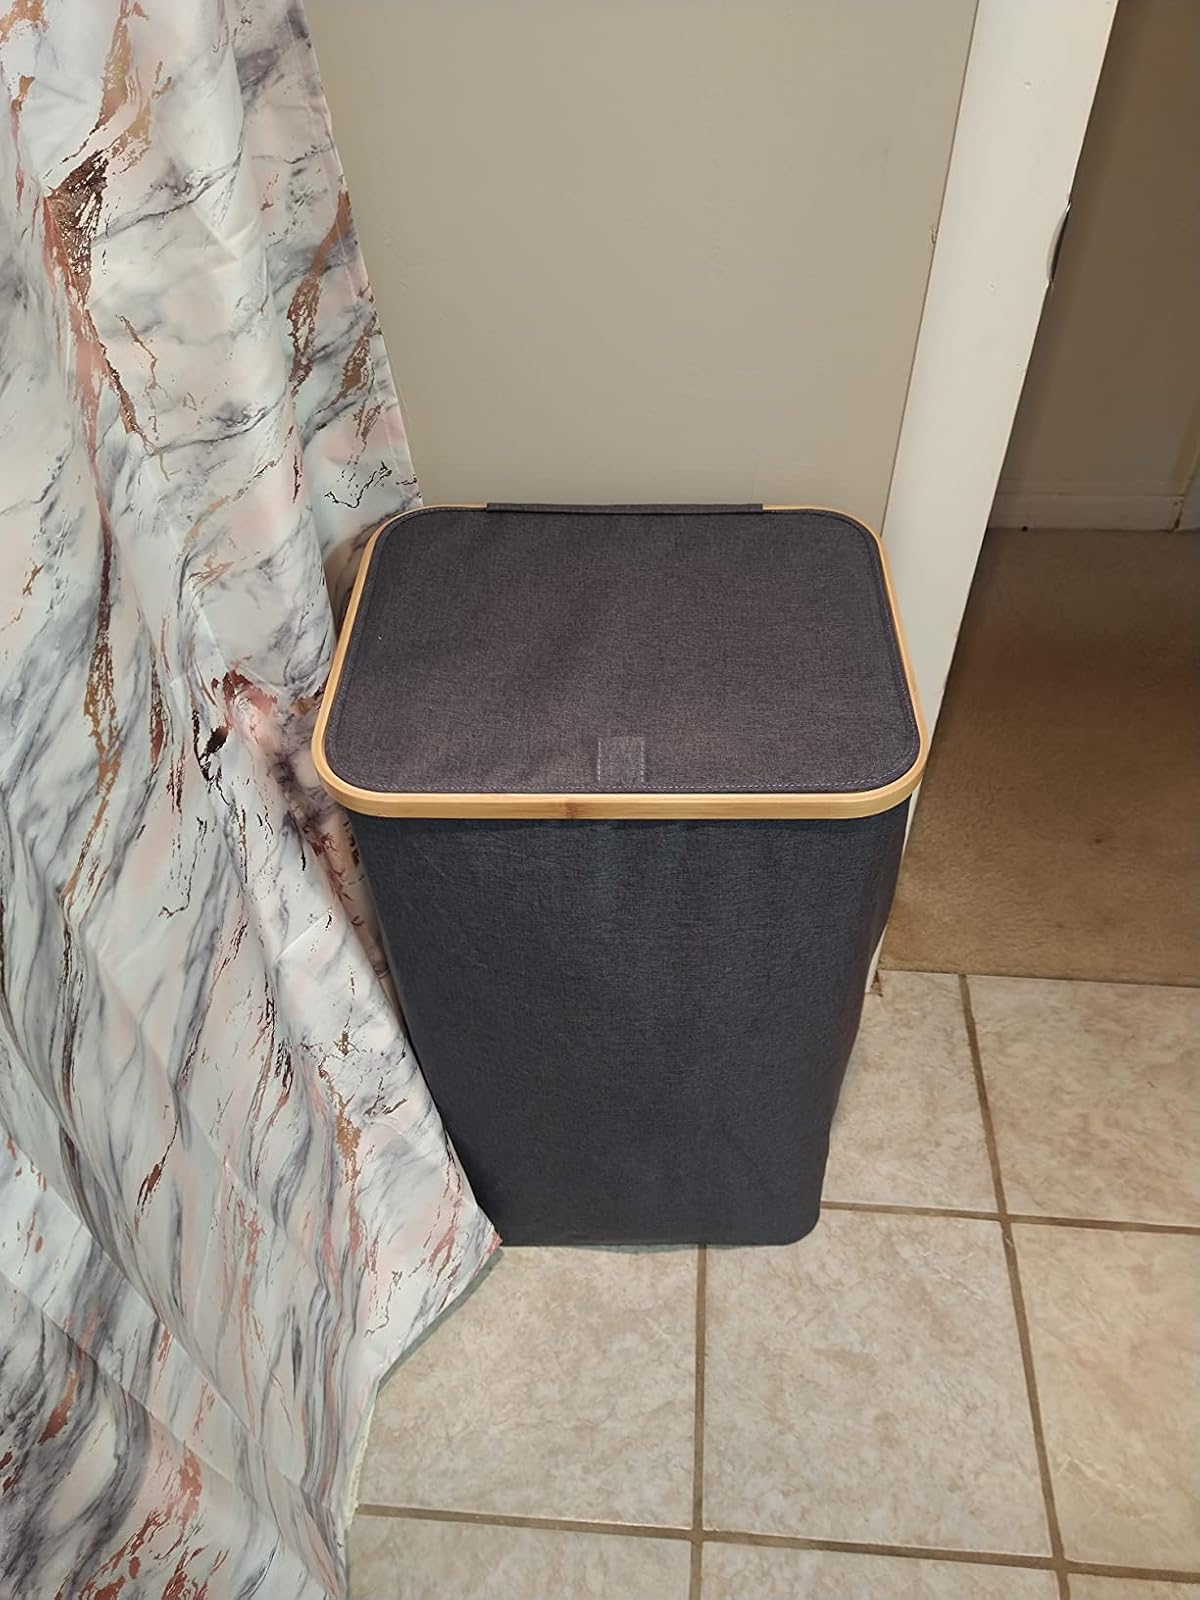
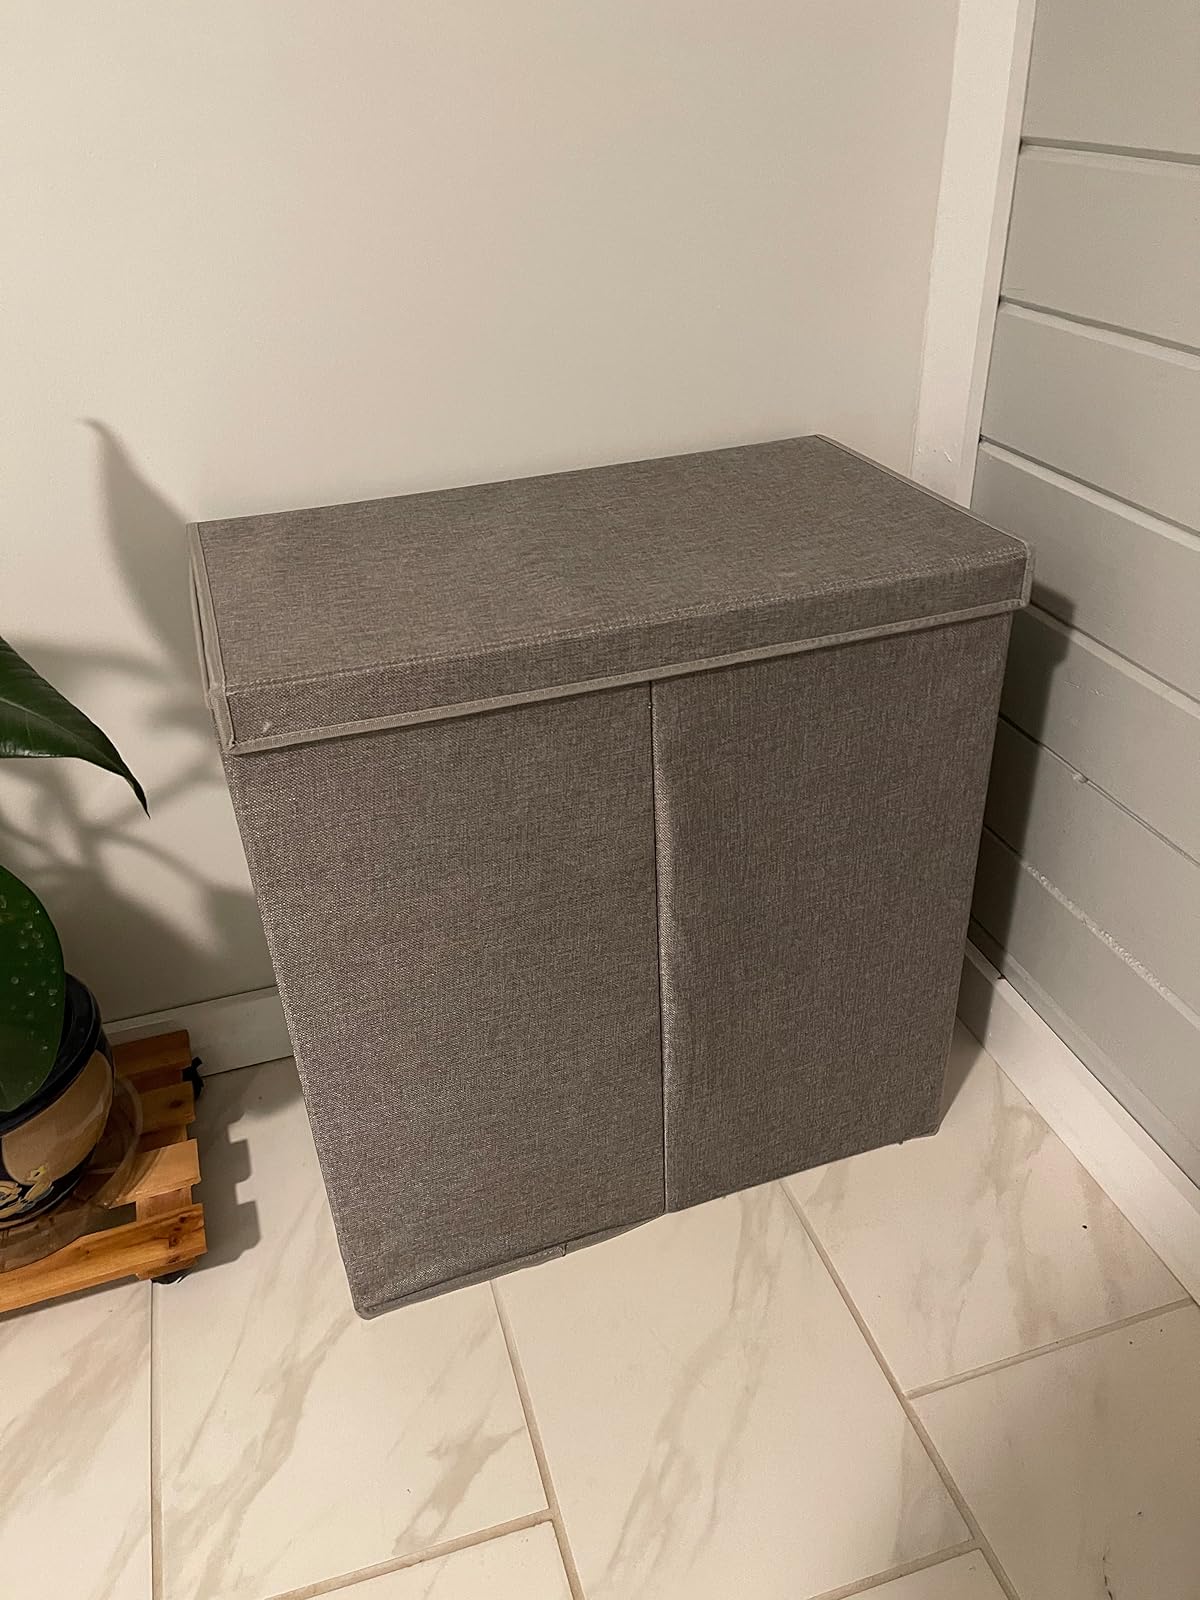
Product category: items_hamper
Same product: no